Robert Alexander Hillingford

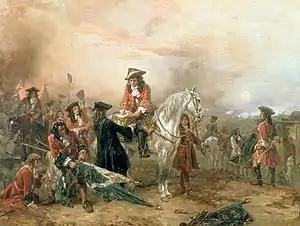
"The Duke of Marlborough Signing the Despatch at Blenheim"

Robert Alexander Hillingford (28 January 1828 – 1904) was an English painter. He specialized in historical pictures, often battle scenes.